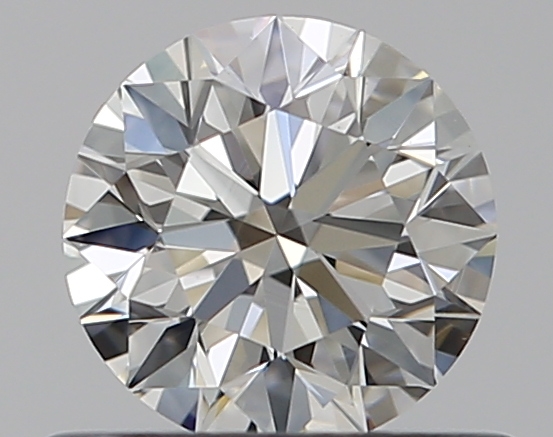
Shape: round
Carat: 0.5
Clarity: VVS2
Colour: H
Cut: EX
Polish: EX
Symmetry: EX
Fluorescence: N
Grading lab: GIA
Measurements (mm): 5.04 x 5.07 x 3.16